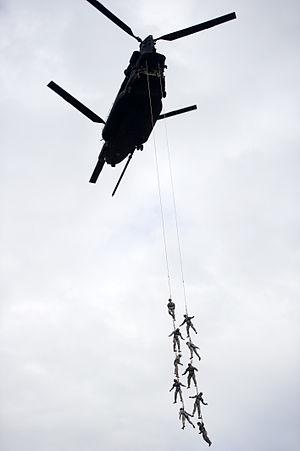
L'aérocordage, est l'ensemble des techniques d'assaut et évacuation de personnel militaire par arrimage à une corde fixée à un hélicoptère. L'idée est d'utiliser l'aérocordage lorsque l'hélicoptère ne peut pas se poser, comme sur des terrains accidentés, sur mer ou sur des plateformes.